Solid Muldoon

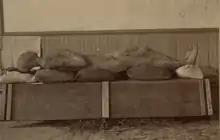
The Solid Muldoon

The Solid Muldoon was a supposedly prehistoric "petrified human body" unearthed in 1877, at a spot now known as Muldoon Hill, near Beulah, Colorado. The figure enjoyed a brief tour of the United States before it was revealed to be a hoax. It was said to have been named after wrestler William Muldoon, whose nickname was "The Solid Man". This nickname was itself a reference to a comic song called "Muldoon, the Solid Man", written by Edward Harrigan.